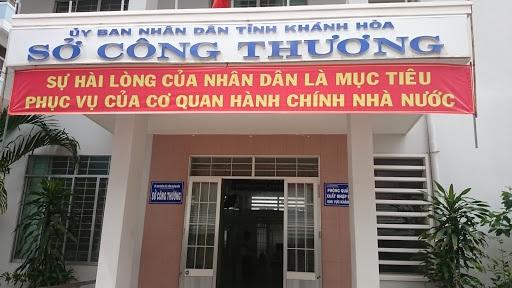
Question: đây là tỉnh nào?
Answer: tỉnh khánh hòa